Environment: real
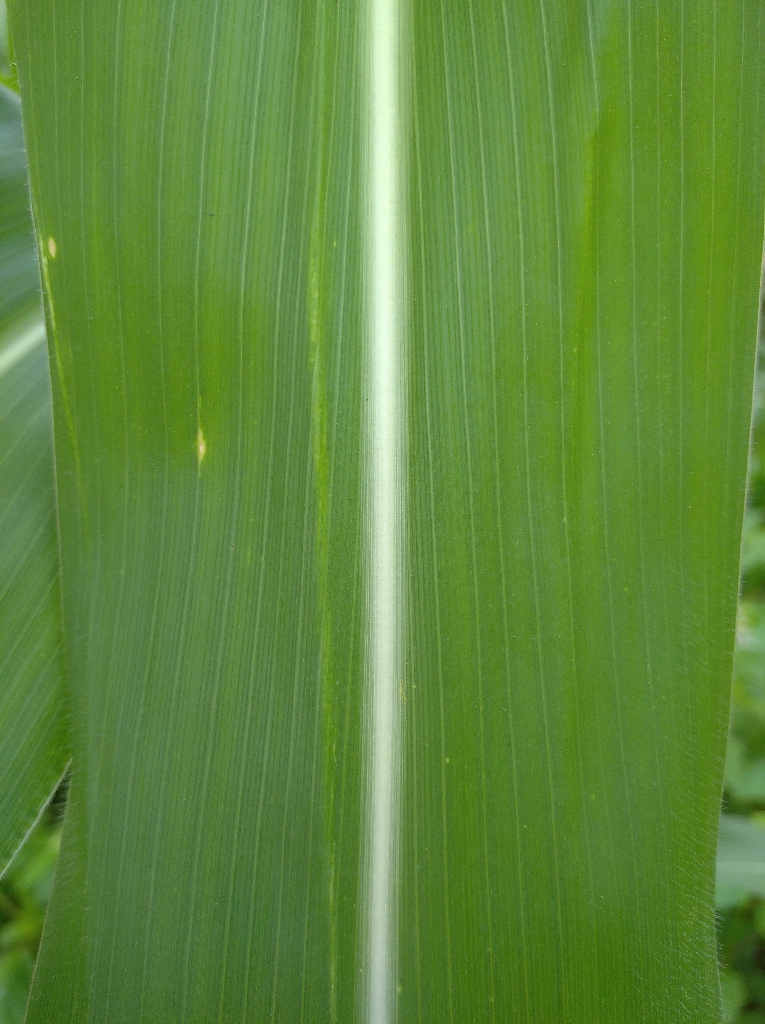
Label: healthy